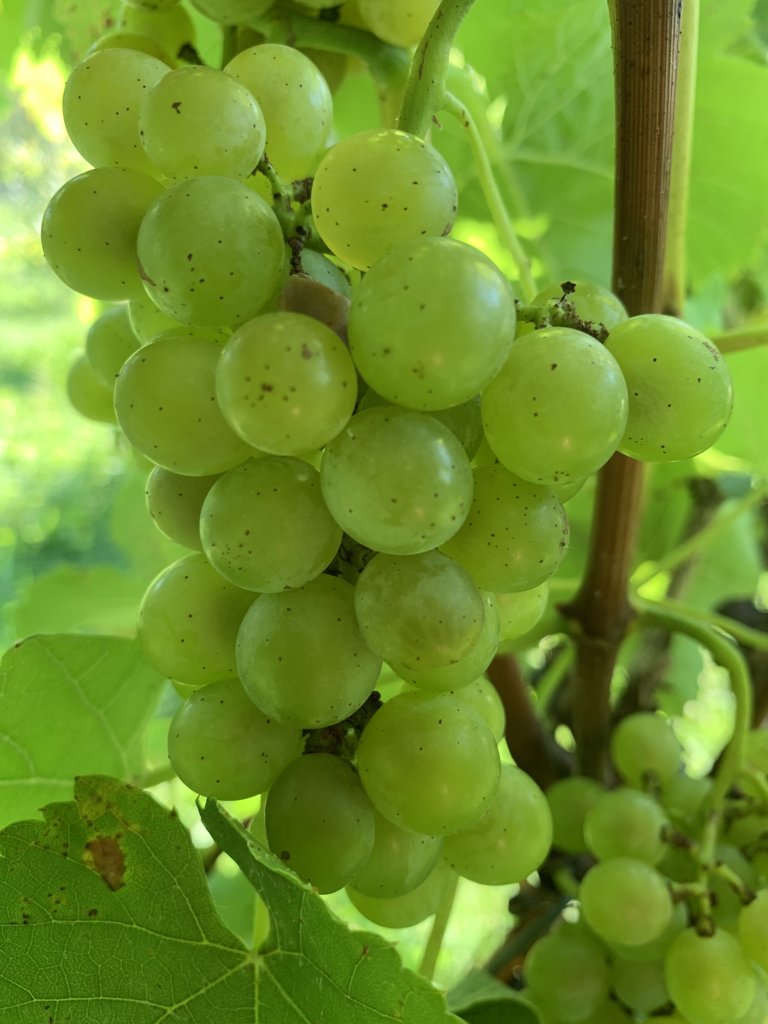
Berries visible: 49
Grape clusters: 2